Poliziotteschi

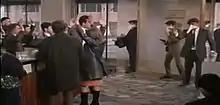
"Bandits in Milan" by Carlo Lizzani (1968)

Although the subgenre has its roots in Italian heist films of the late 1960s, such as "Bandits in Milan" ("Banditi a Milano", 1968) by Carlo Lizzani, it was also strongly influenced by such rough-edged American police thrillers of the late 1960s and early 1970s as "Bullitt", "Dirty Harry", "The French Connection", "Magnum Force", and "Serpico"; the 1970s wave of American vigilante films, including 1974's "Death Wish"; the increase of cynicism and violence in French crime films; the resurgence of mob films in the wake of "The Godfather"; French and American noir and neo-noir films; and the rise of exploitation films in the late 1960s and 1970s. More generally, the genre was also heavily influenced by real-life crime and unrest in 1970s Italy during the period known as the "anni di piombo" (political violence, kidnappings, assassinations, bank robberies, political militant terrorism, impending oil crisis, political corruption, organized crime-related violence, and recession).